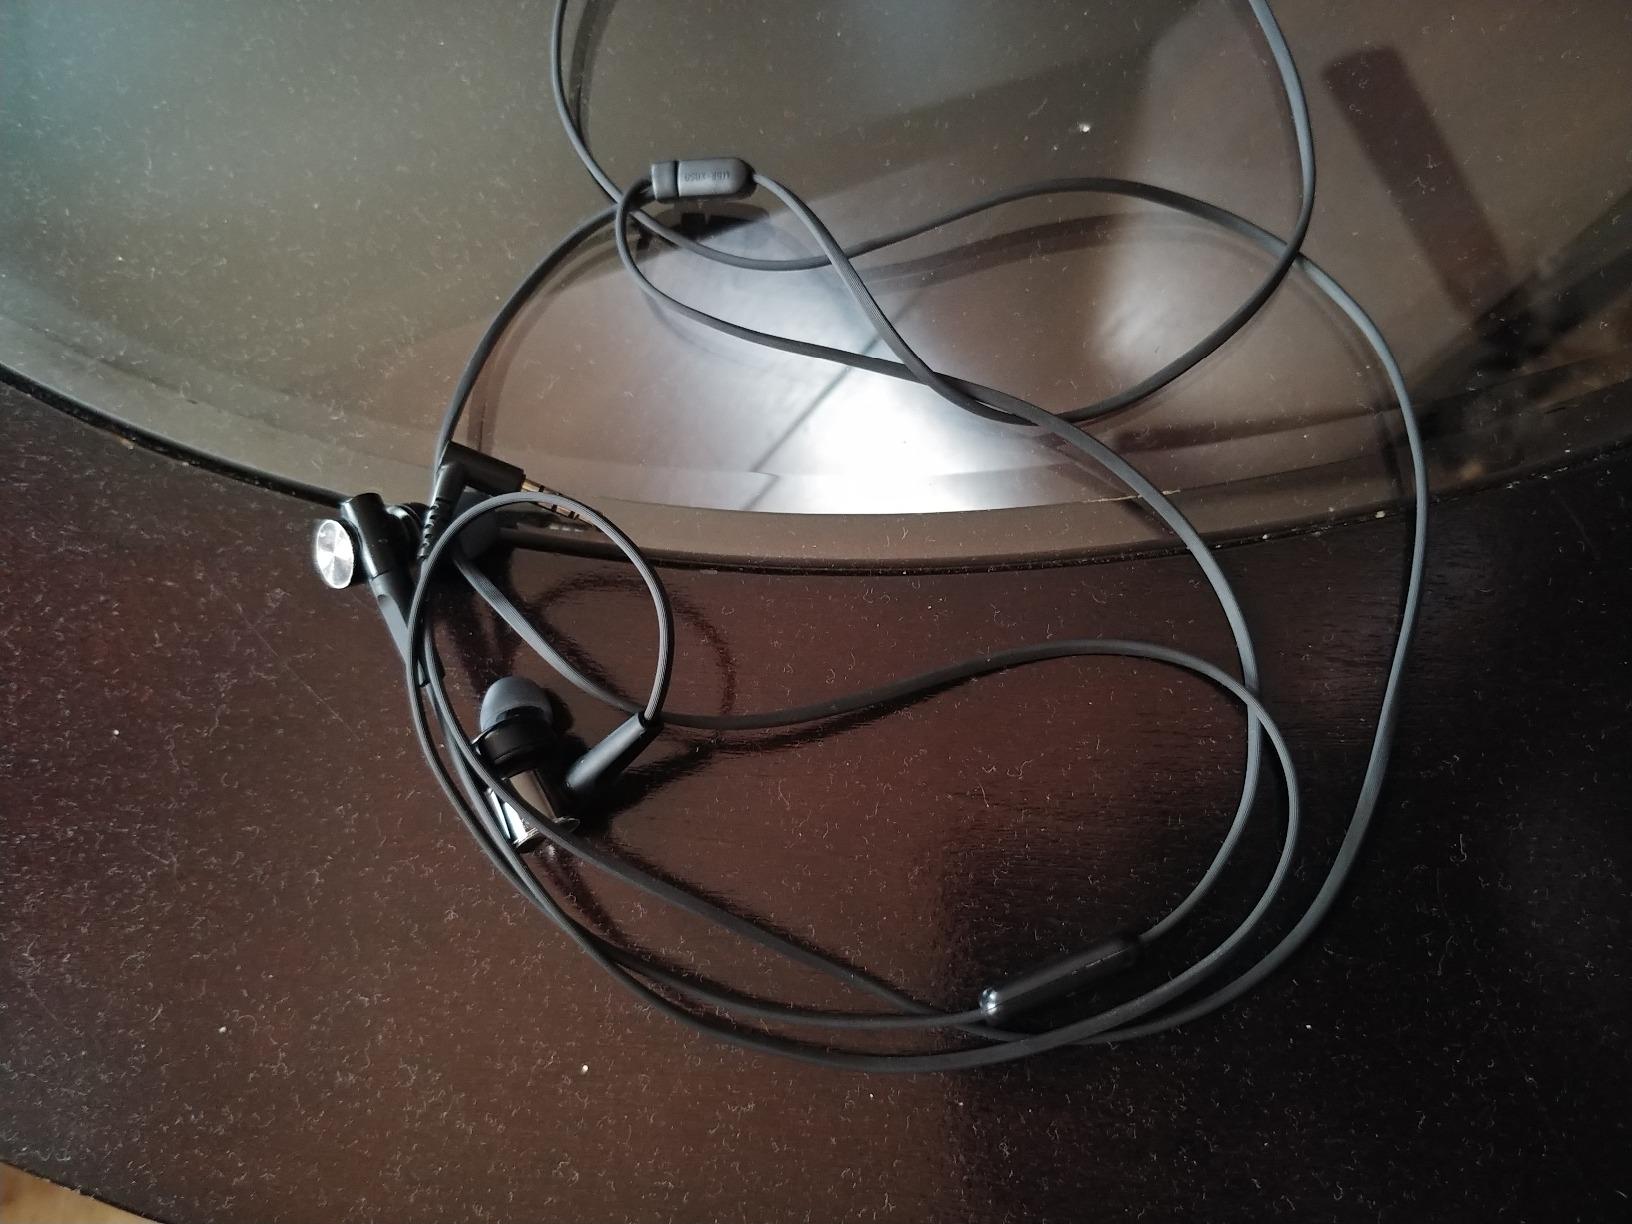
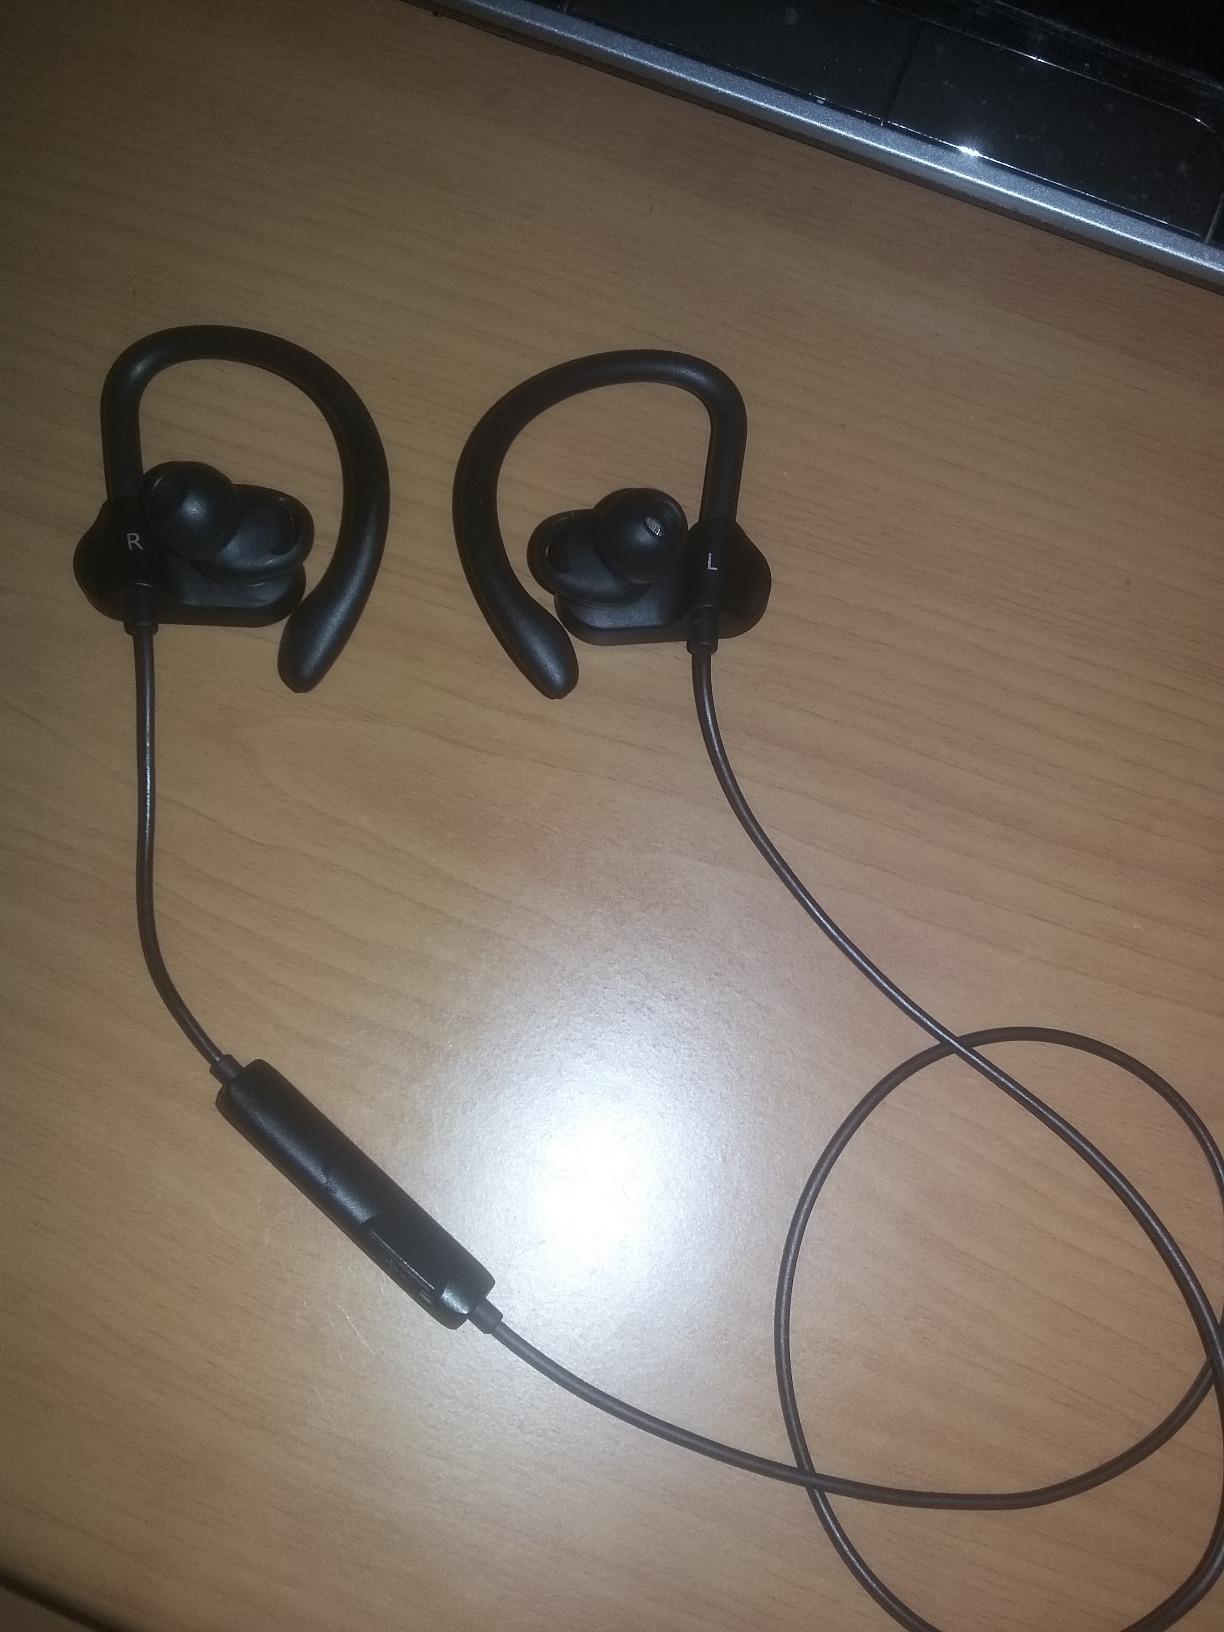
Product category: headphones
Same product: no